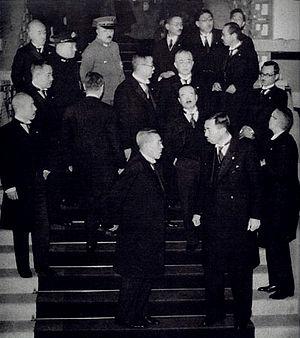
Hiranuma Kiichirō était un homme d'État japonais et le trente-cinquième Premier ministre du Japon du 5 janvier 1939 au 30 août 1939.